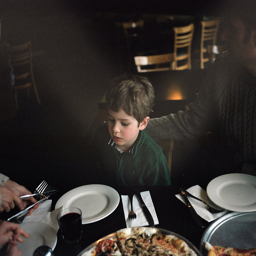
a small child near a table with plates and pizza
A boy sits at a table waiting for a slice of pizza to be put on his plate.
A young boy waiting to have pizza put on his plate
A young boy sitting at a table in front of a pizza.
A young boy sitting next to a man in a restaurant with pizza on the table in front of them.